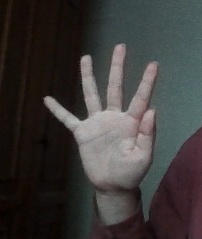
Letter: sheen